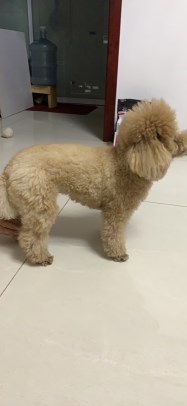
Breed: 7449-n000128-teddy